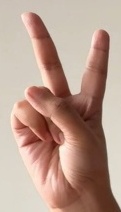
ASL sign: 2